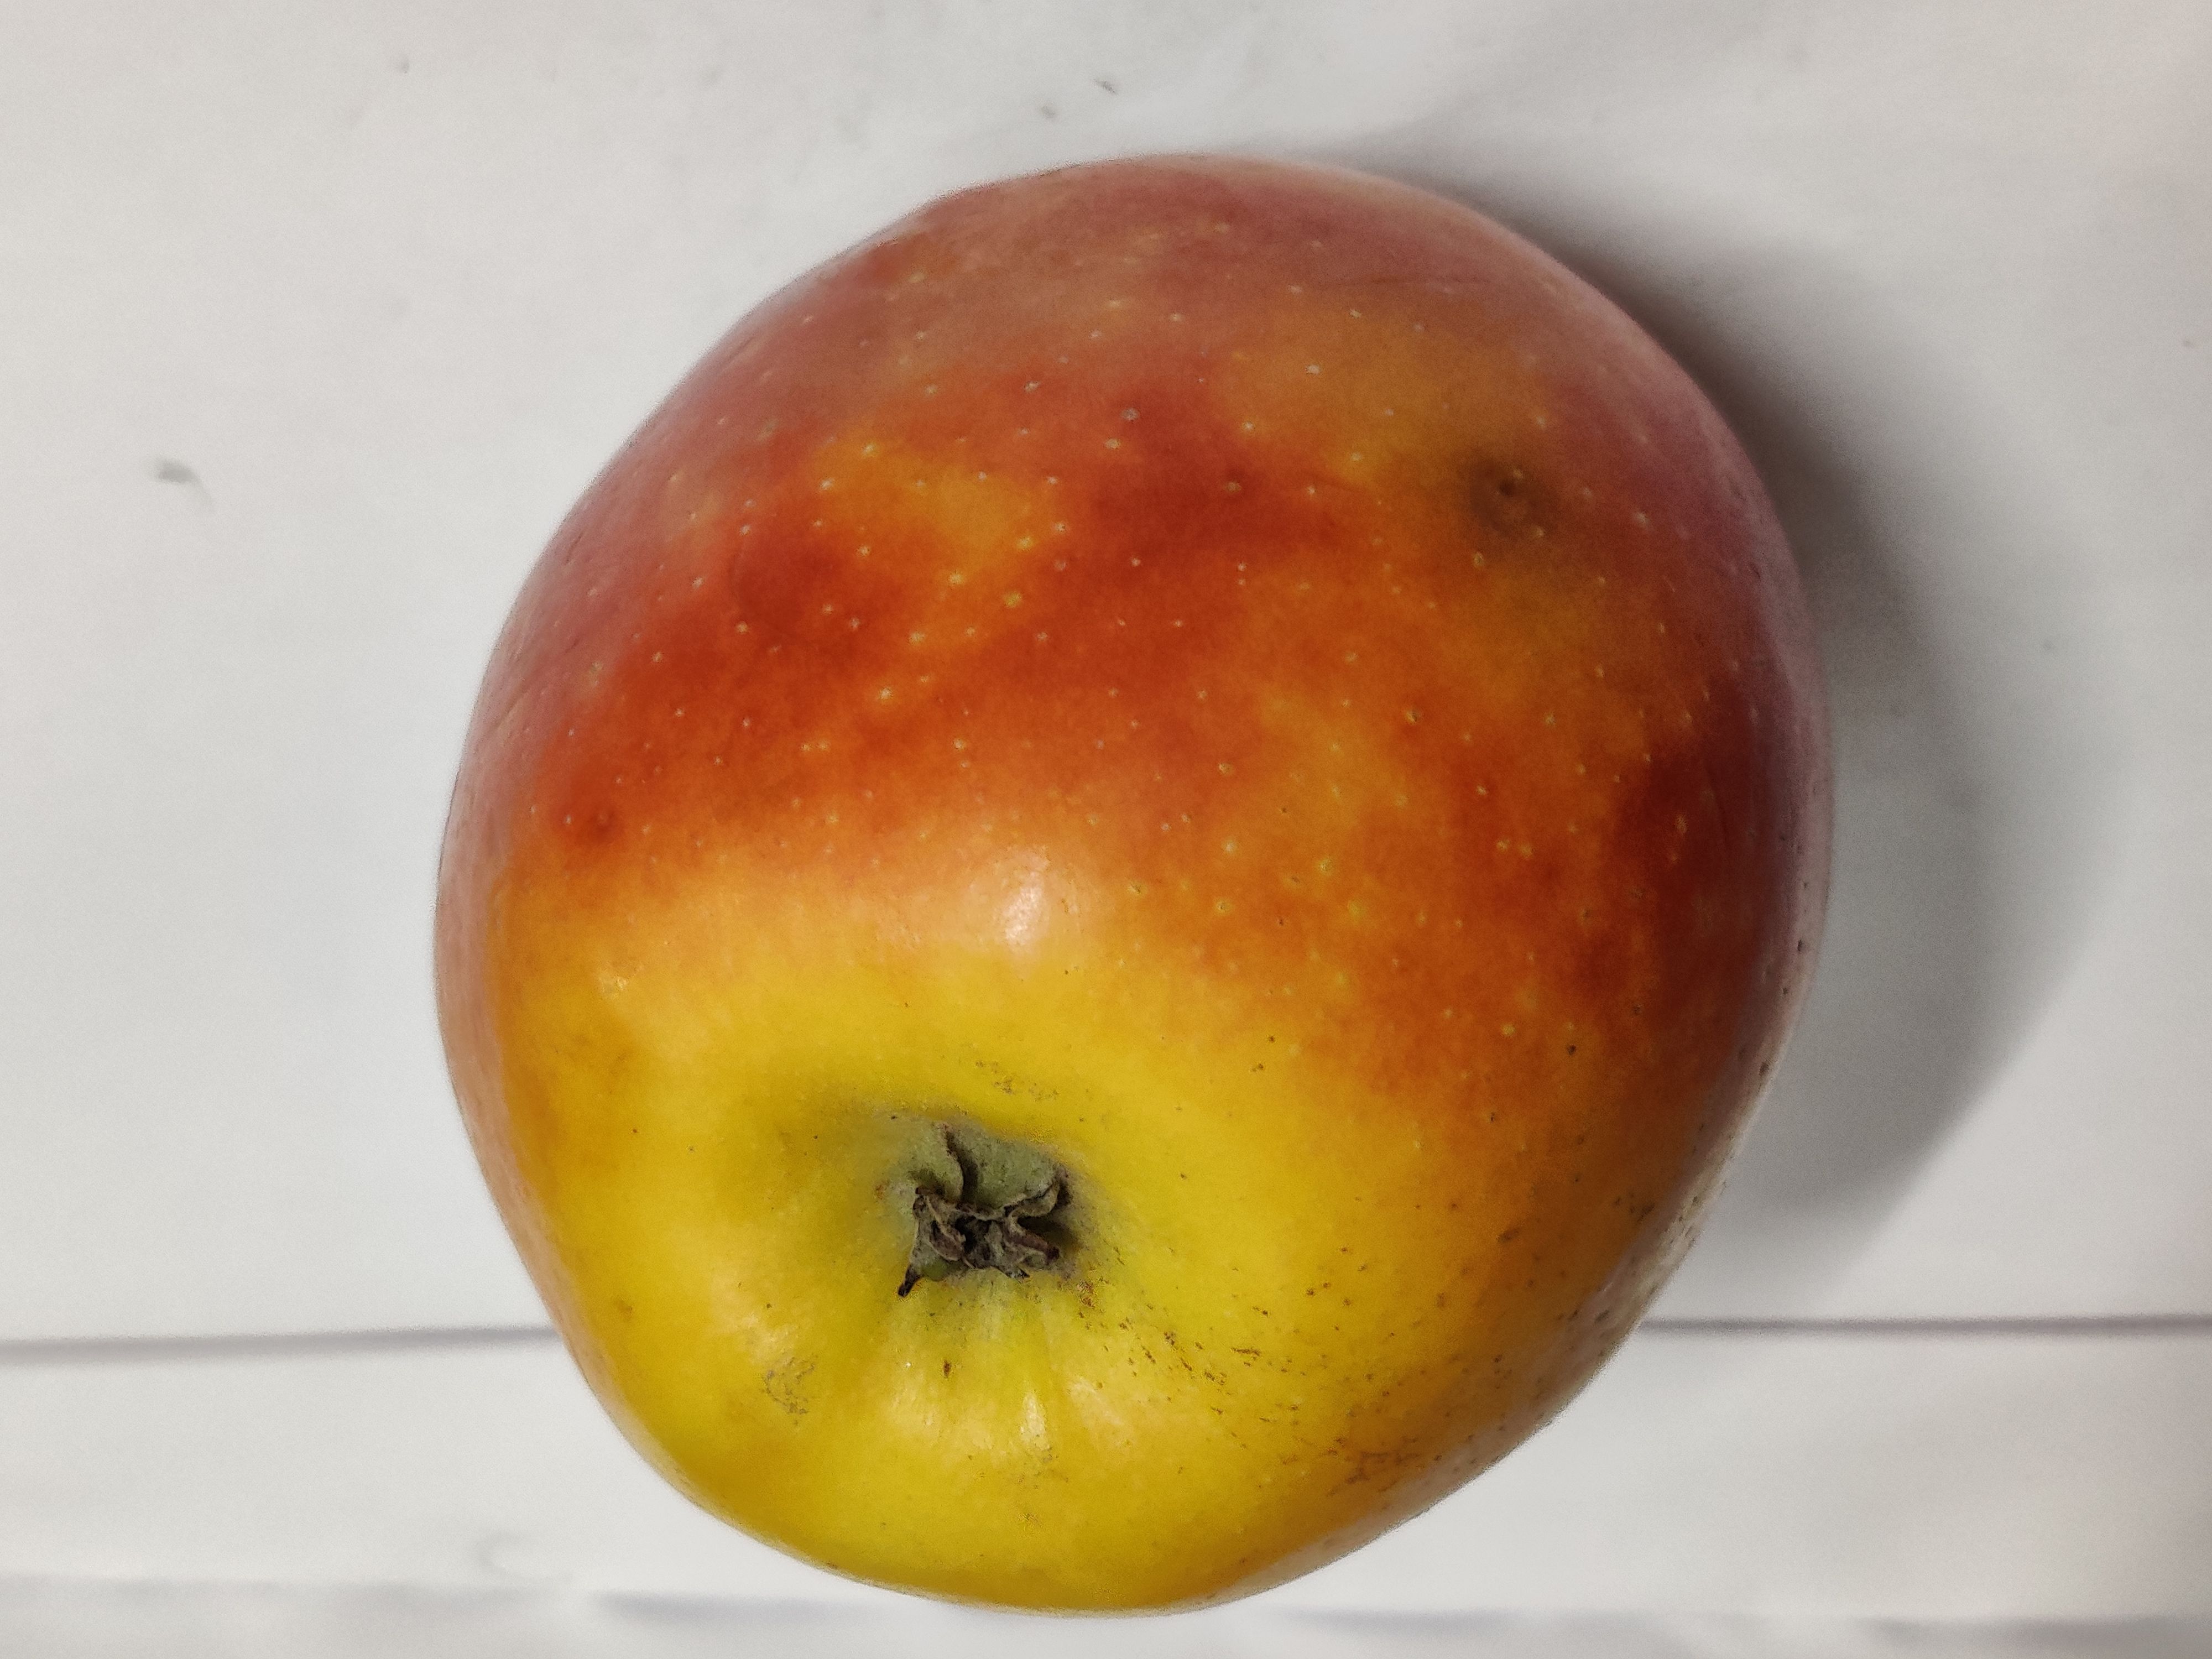
Fruit: apple
Grade: 1st-grade